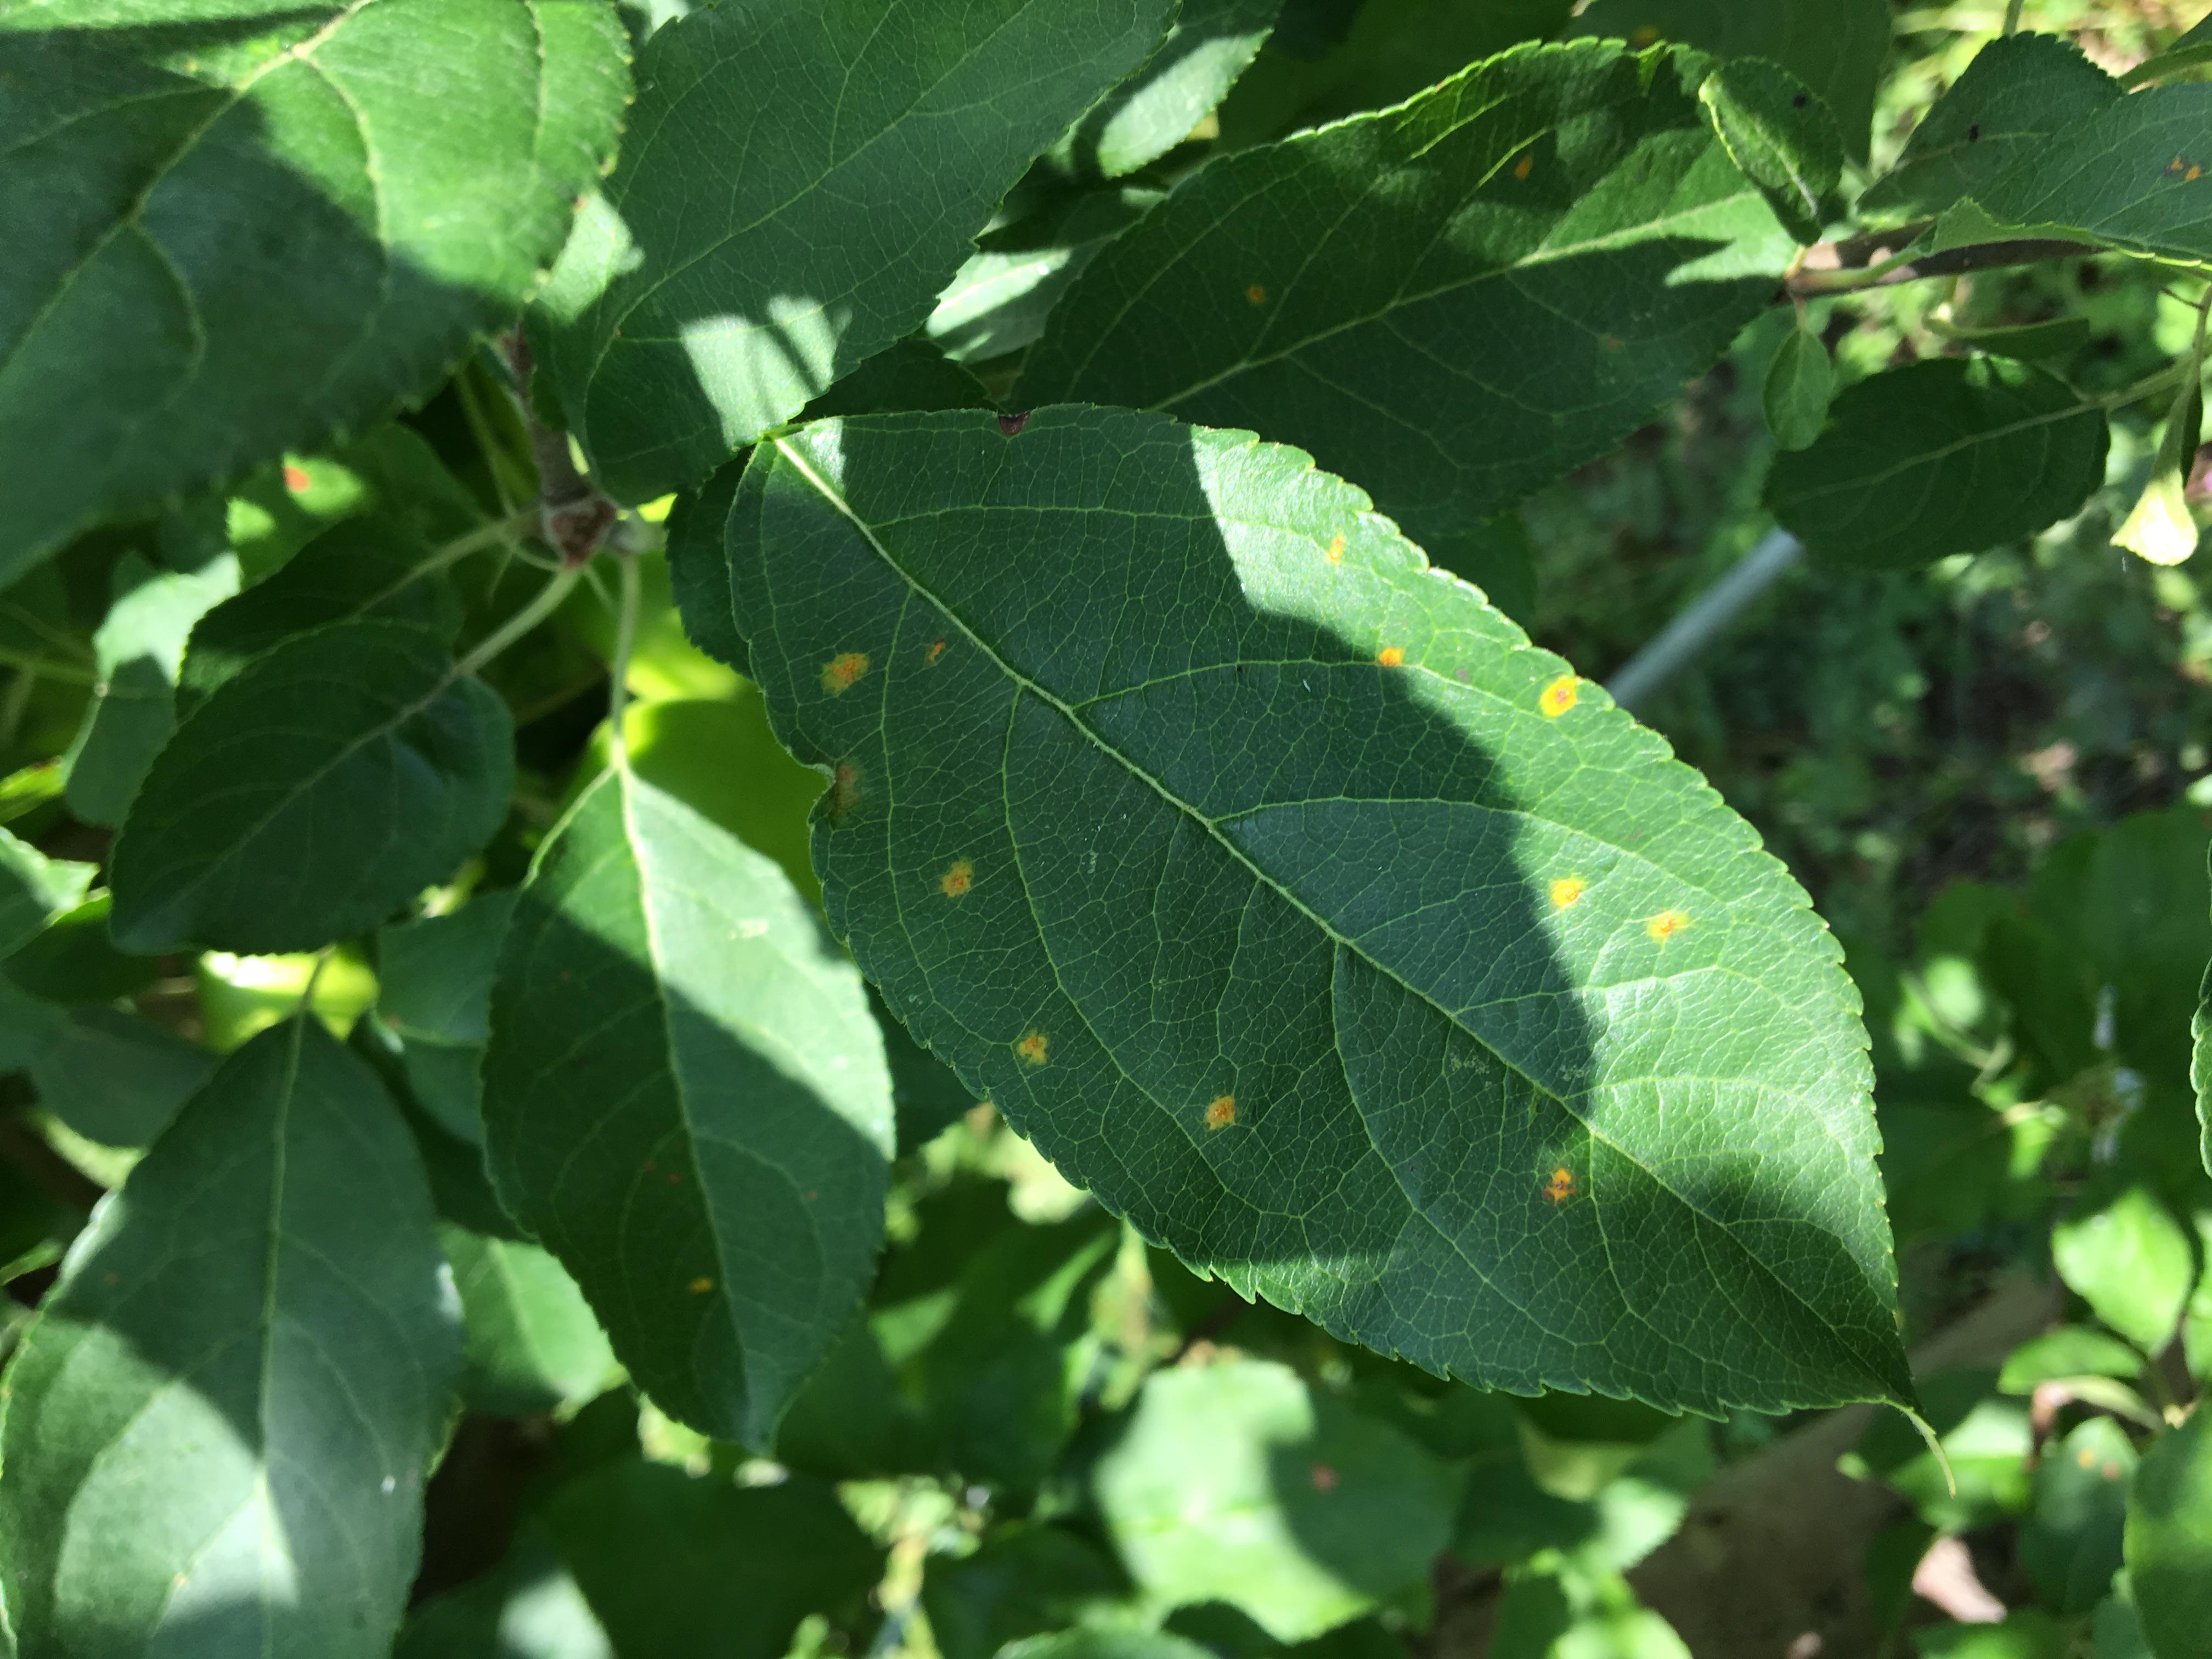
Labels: rust